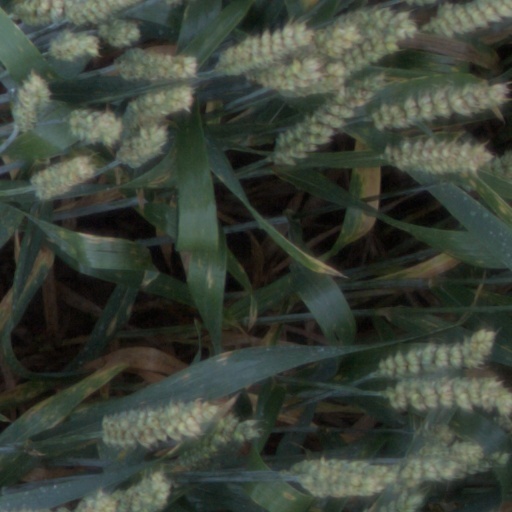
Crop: wheat